Darren Aronofsky

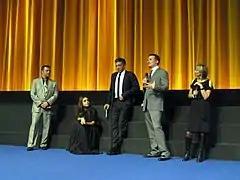
Aronofsky with the cast and crew of "Black Swan"

In 2007, Aronofsky hired writer Scott Silver to develop "The Fighter" with him. Aronofsky approached Bale to star in the film, but Aronofsky dropped out because of its similarities to "The Wrestler" and to work on MGM's "RoboCop" remake. In July 2010, Aronofsky had left the project due to uncertainty over the financially distressed studio's future. When asked about the film, he said, "I think I'm still attached. I don't know. I haven't heard from anyone in a while". Later during 2007, Aronofsky said he was planning to film a movie about Noah's Ark.